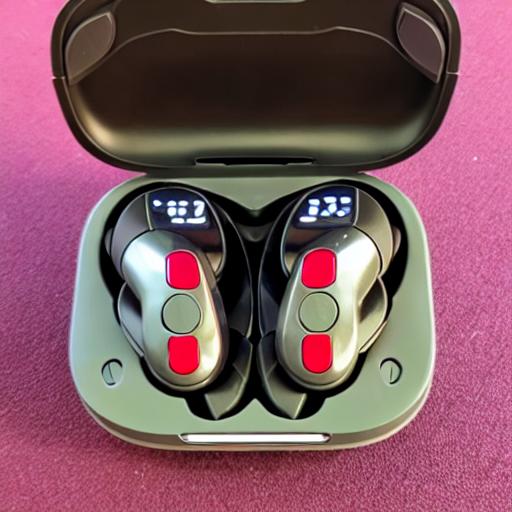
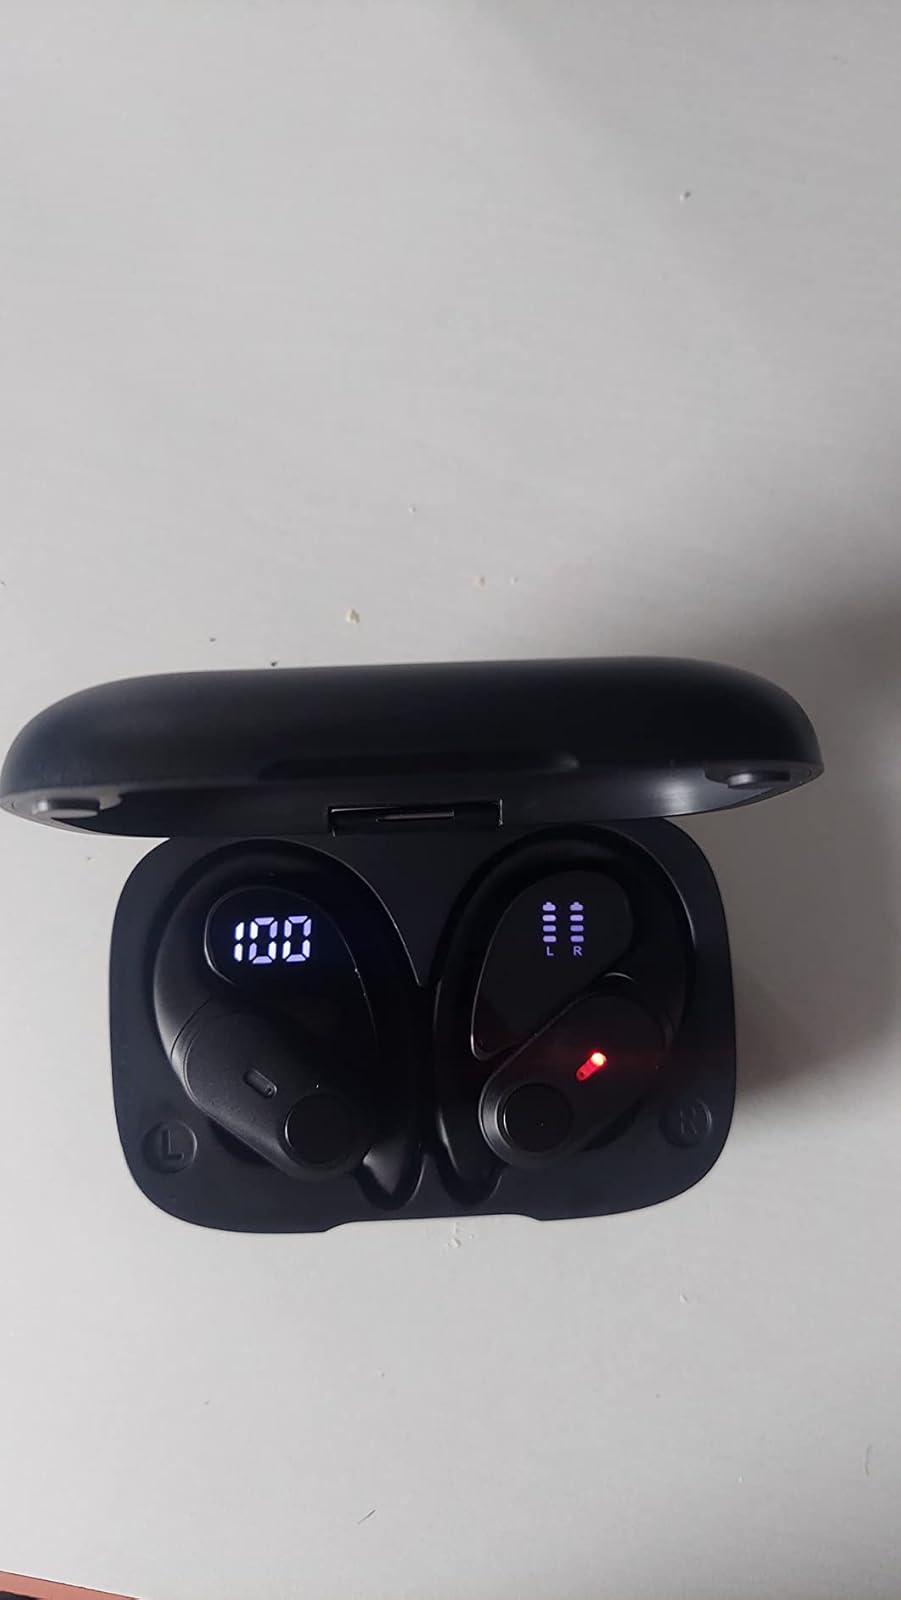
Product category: earbuds
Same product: no